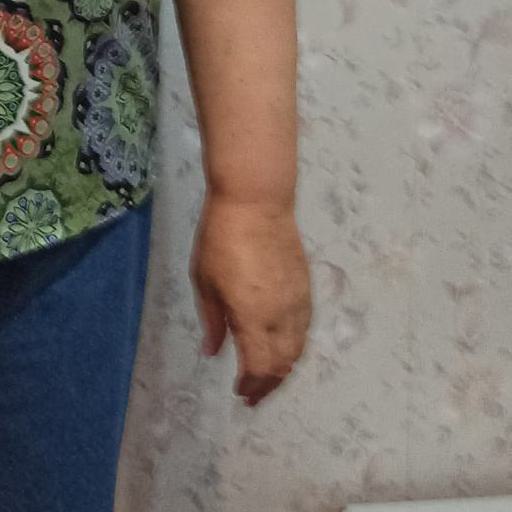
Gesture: no_gesture